Agnes Escapes from the Nursing Home

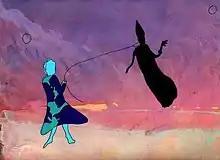
Still from "Agnes Escapes from the Nursing Home" by Eileen O'Meara, used with permission

"Threaded through this program are four short films, of which the most remarkable (is) "Agnes Escapes From the Nursing Home", a cel-animation by the extremely gifted Eileen O'Meara, whose colors and images are delicate and mysterious..."